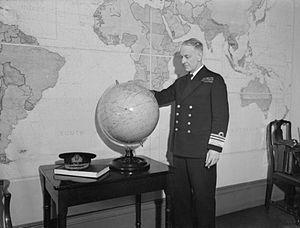
Edward Neville Syfret est un officier supérieur de la Royal Navy ayant servi dans les deux guerres mondiales.